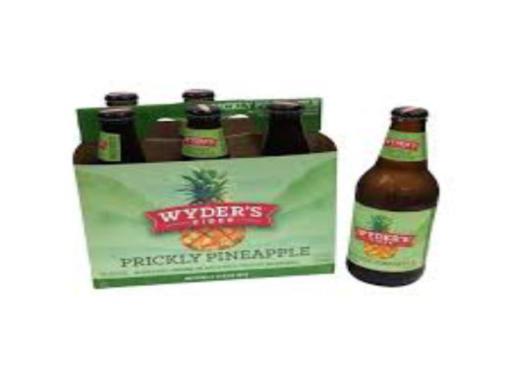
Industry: Food